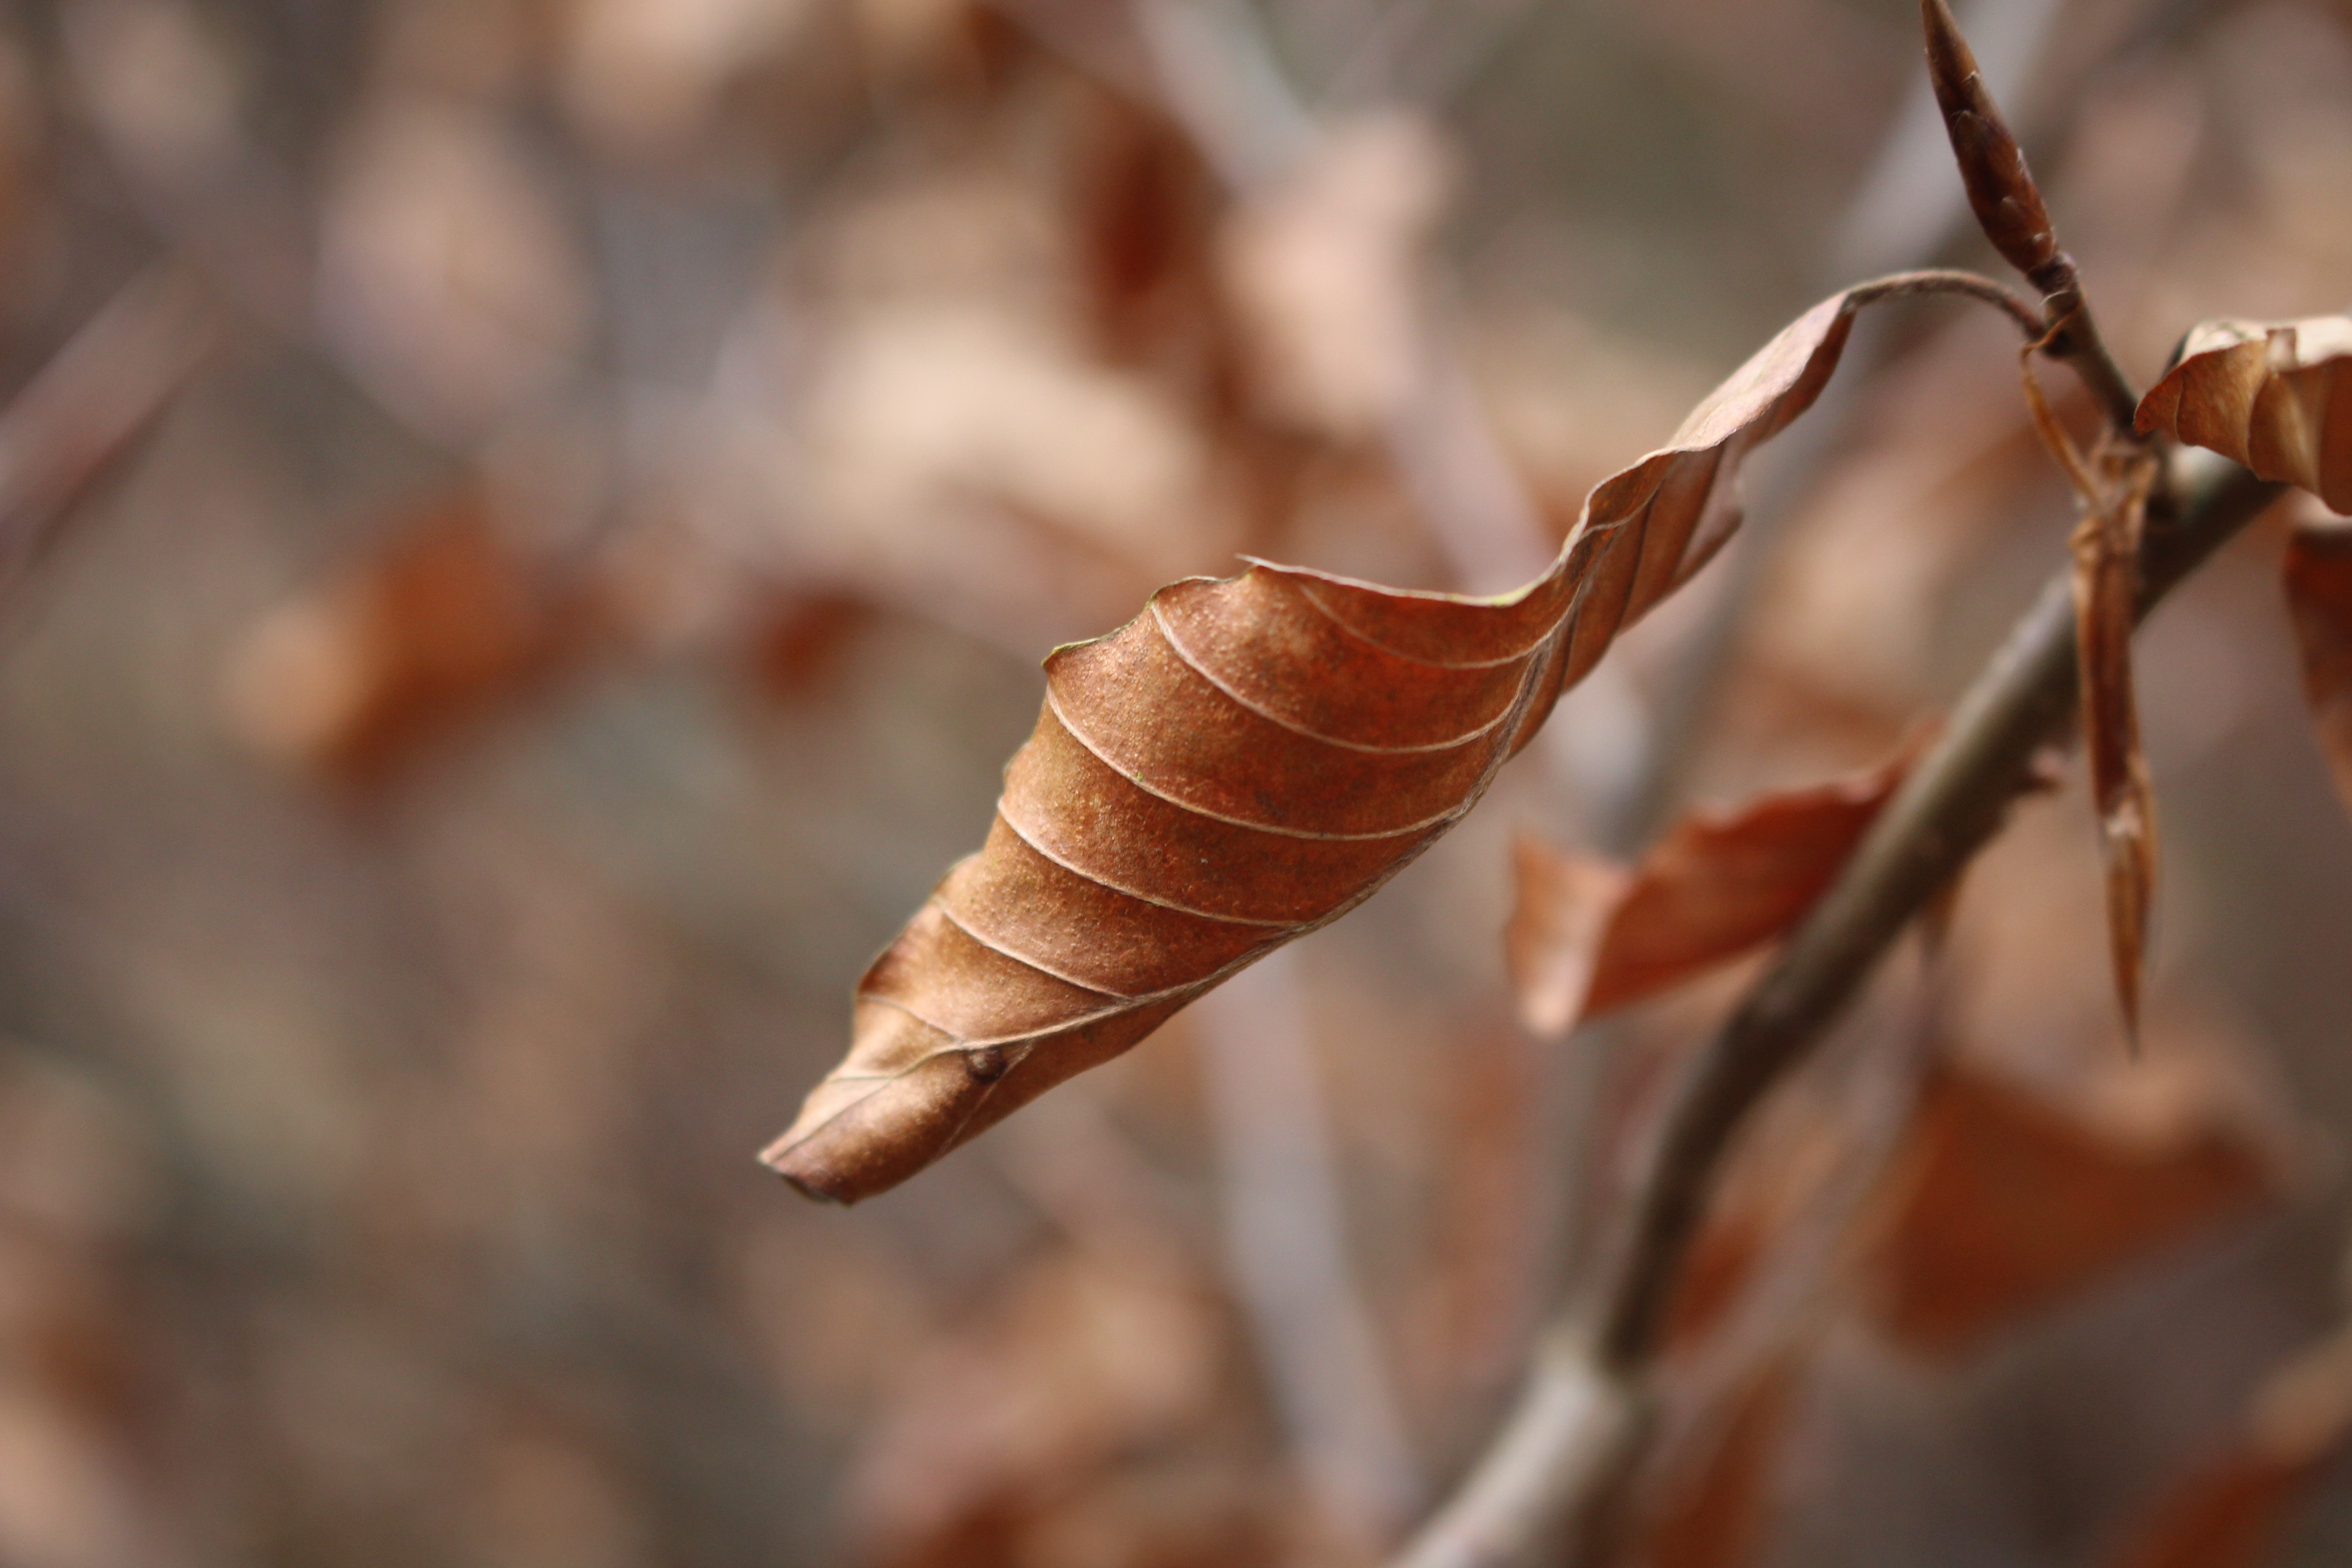
tree, nature, branch, plant, photography, sunlight, leaf, flower, dry, spring, produce, autumn, brown, flora, season, twig, close up, leaves, autumn flower, fall color, fall foliage, golden autumn, macro photography, grass family, plant stem, woody plant